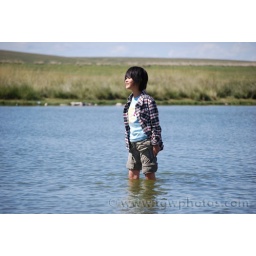
boy in lake